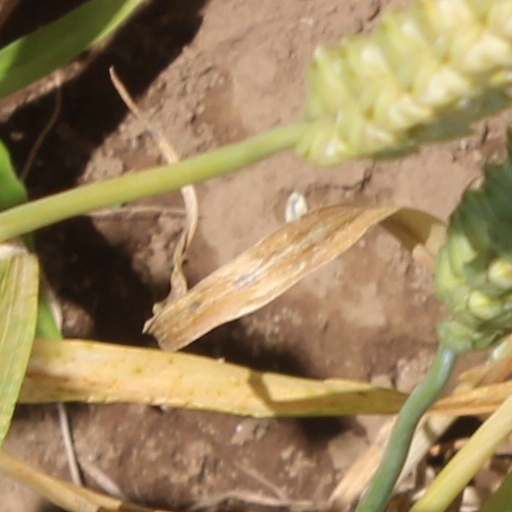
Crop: wheat